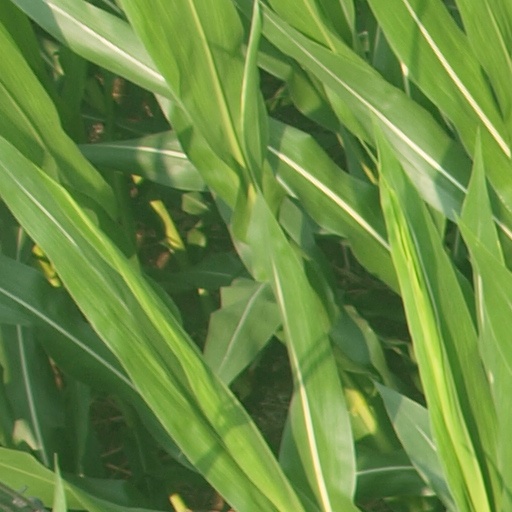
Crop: maize; corn